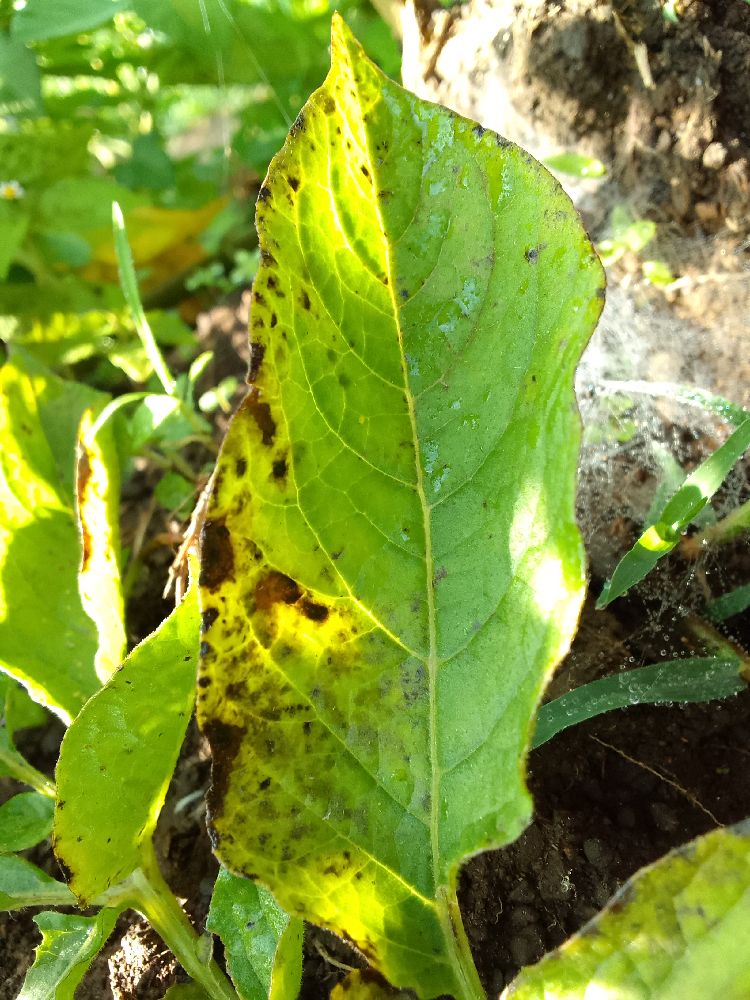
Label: Early blight